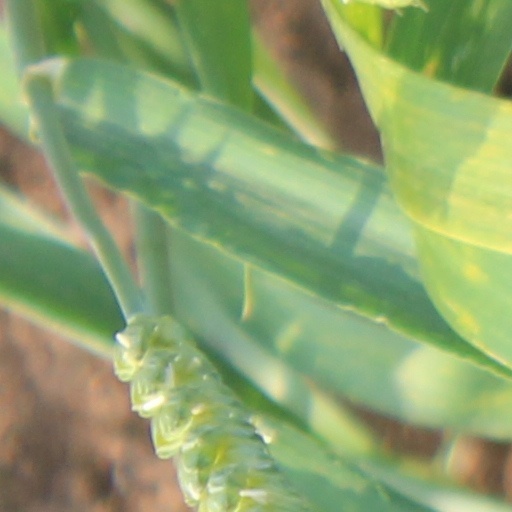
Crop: wheat